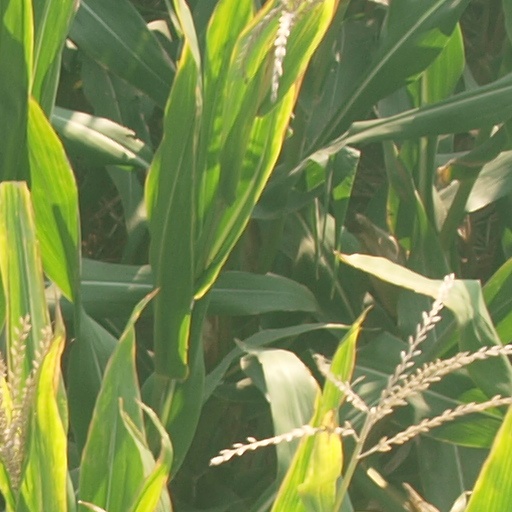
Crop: maize; corn